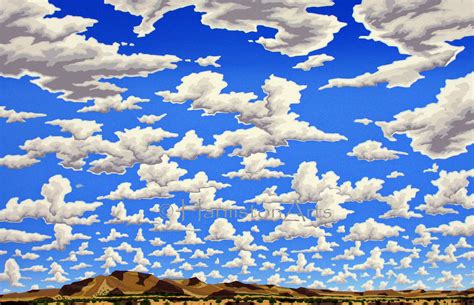
Weather: cloudy or overcast